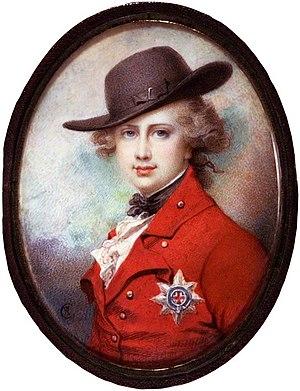
Joseph Bologne de Saint-George, plus connu sous le nom de « chevalier de Saint-George » ou, plus simplement, « Saint-George », né à Baillif, près de Basse-Terre le 25 décembre 1745, mort à Paris le 10 juin 1799, est musicien et escrimeur français. Militaire, il participe activement à la Révolution française et s’engage au sein de l'armée de la République. Désireux de « continuer et de s'immortaliser par sa valeur et son enthousiasme pour la liberté », il se met à la tête de la Légion franche des Américains. Fréquentant les milieux abolitionnistes, Saint-George est, par sa position sociale, une figure de l'émancipation des esclaves des empires coloniaux européens dans la seconde moitié du XVIIIᵉ siècle.
George IV fut roi du Royaume-Uni de Grande-Bretagne et d'Irlande et de Hanovre du 29 janvier 1820 jusqu'à sa mort.